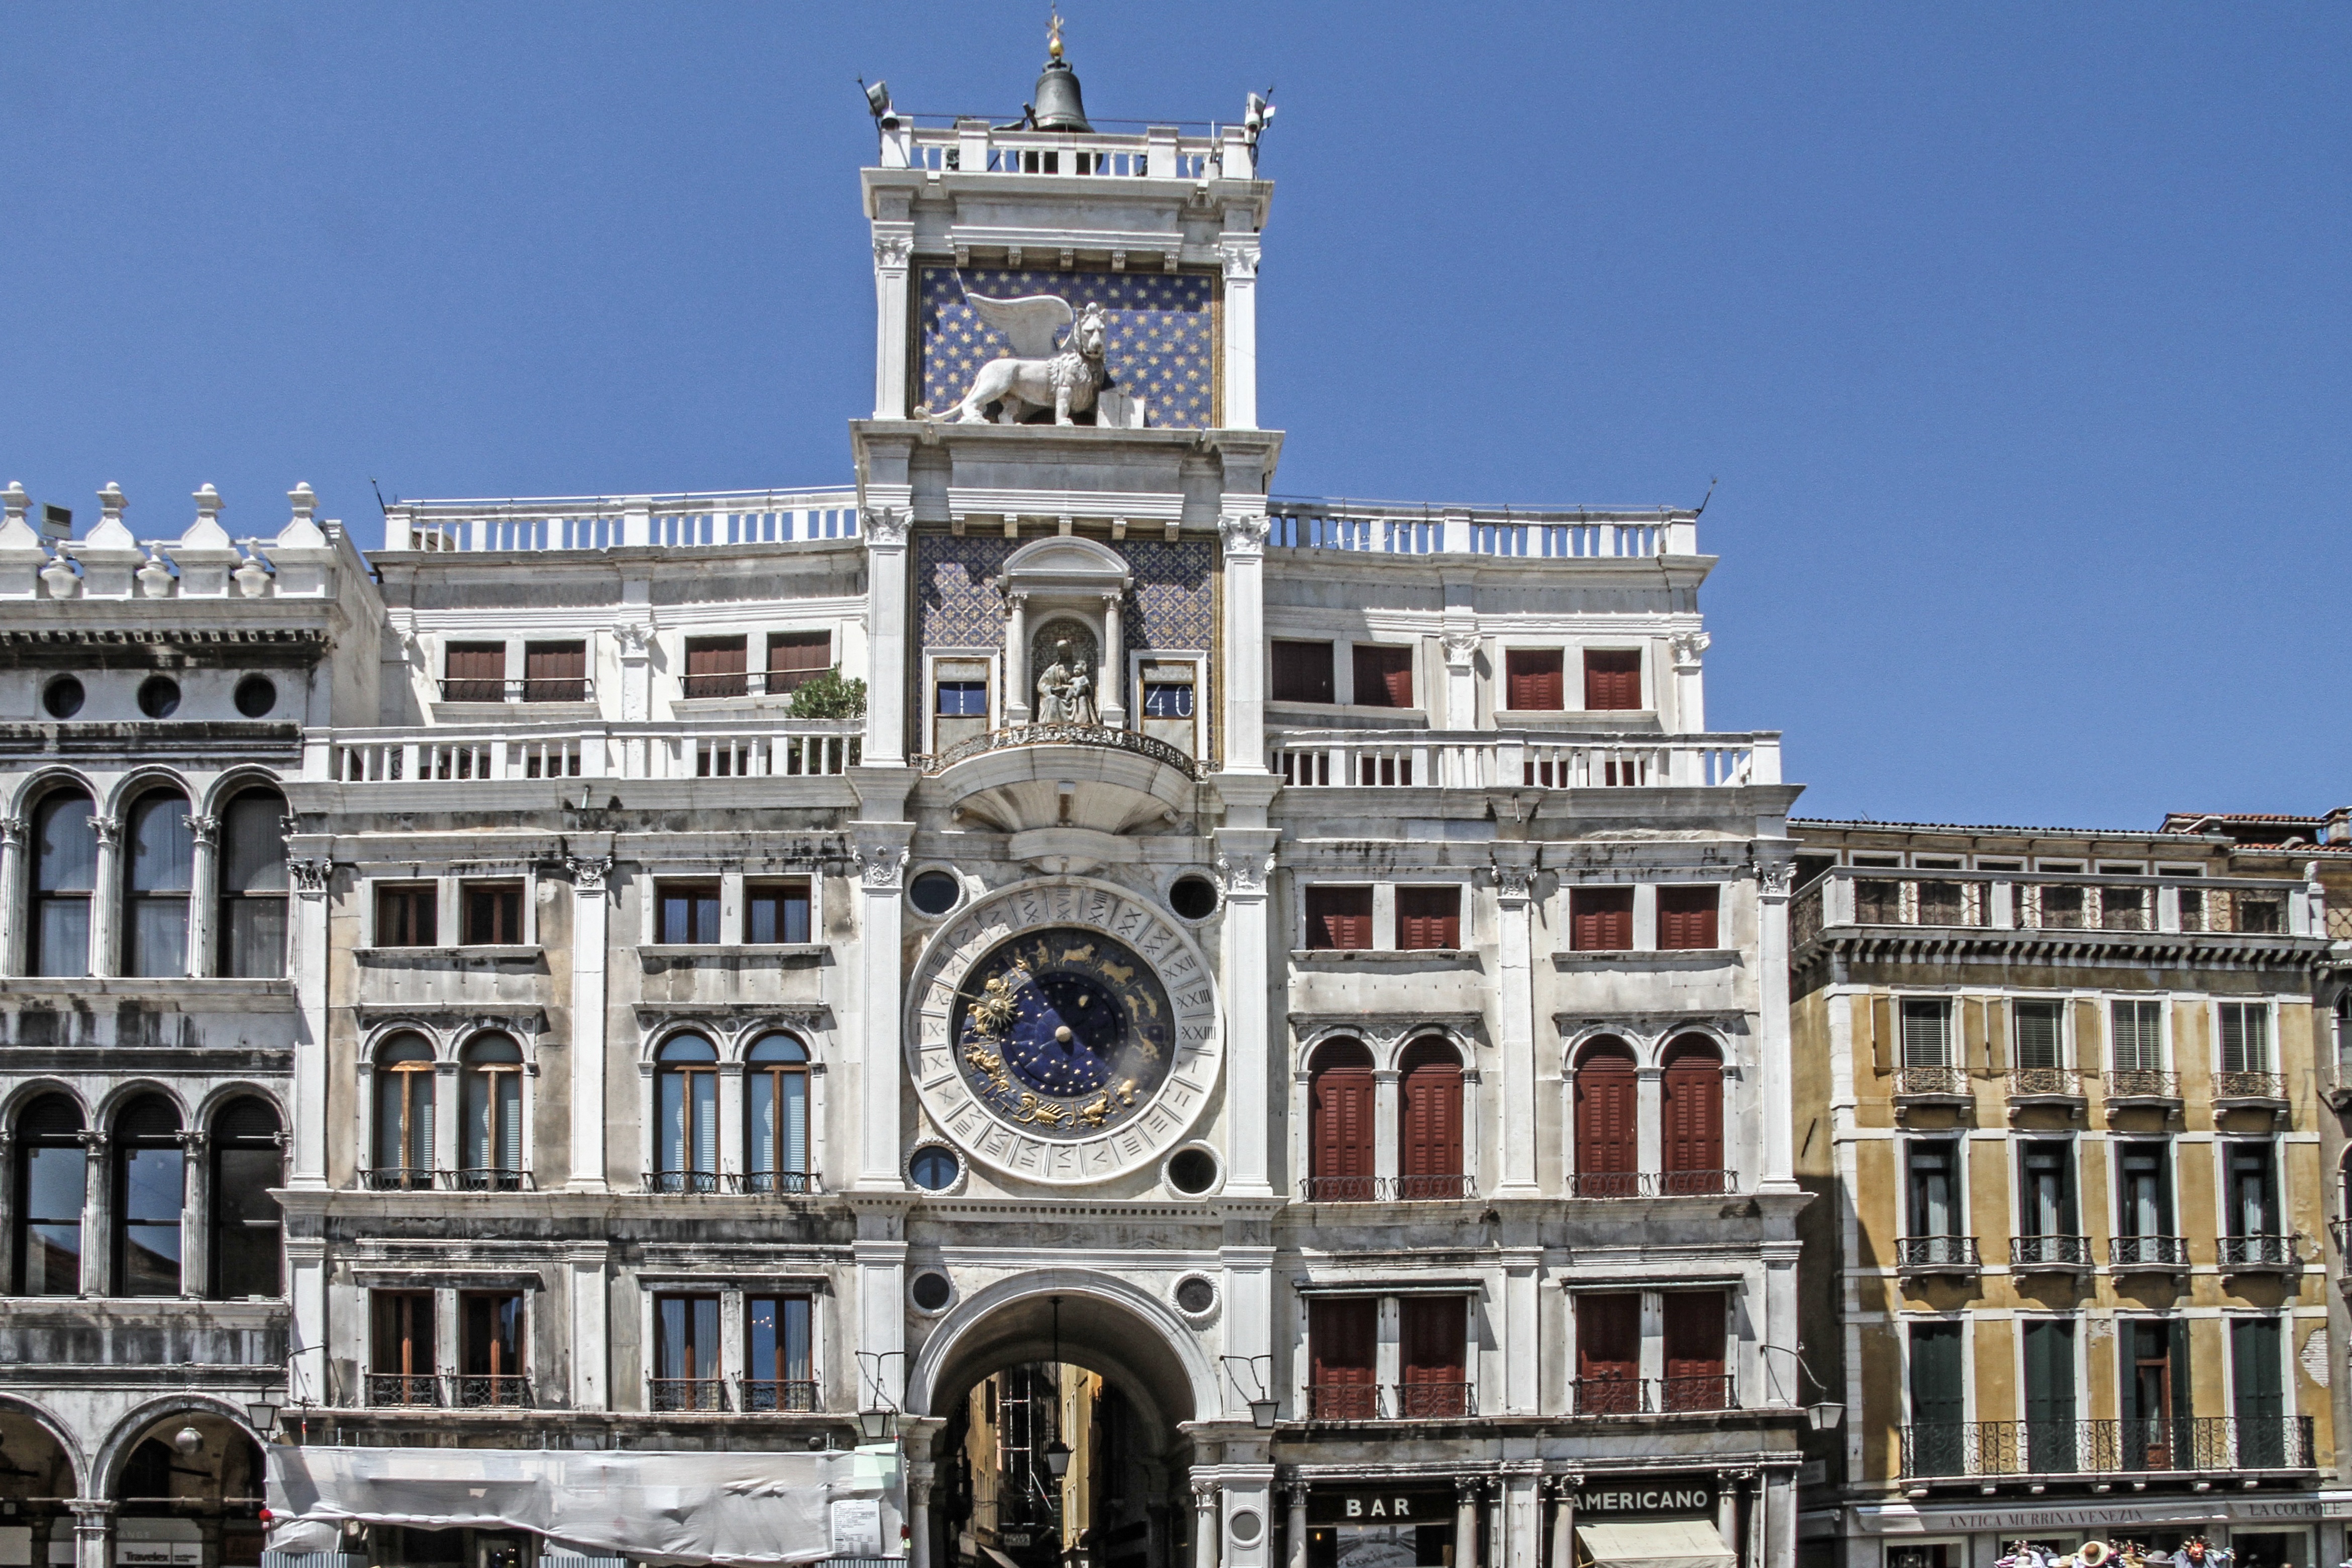
architecture, town, building, palace, city, cityscape, downtown, plaza, landmark, facade, venice, clock tower, town square, metropolis, tours, the clock tower, st mark's square, classical architecture, seat of local government